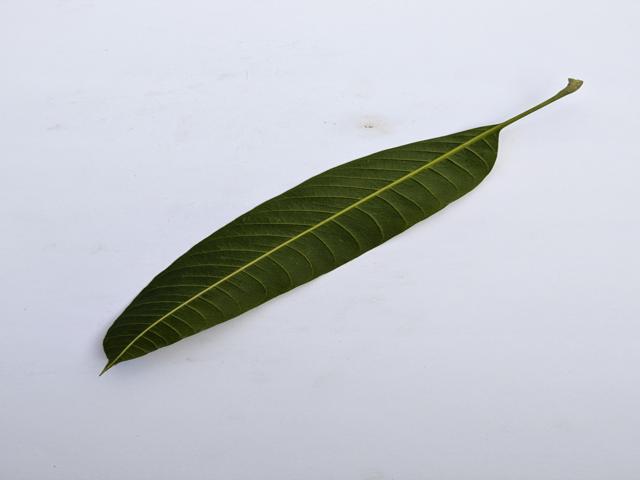
Mango leaf variety: Banana